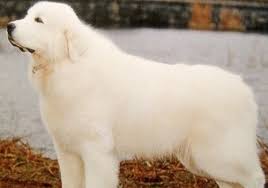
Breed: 225-n000073-Great_Pyrenees